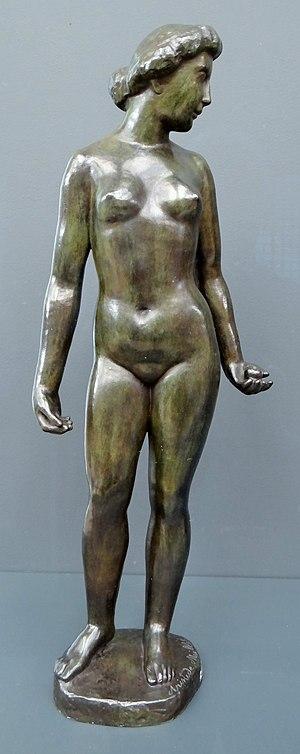
Eve à la pomme, 1899, statue en bronze, fonte Bingen et Costenoble, Aristide Maillol
Le musée d’Orsay est un musée national inauguré en 1986, situé dans le 7ᵉ arrondissement de Paris le long de la rive gauche de la Seine. Il est installé dans l’ancienne gare d'Orsay, construite par Victor Laloux de 1898 à 1900 et réaménagée en musée sur décision du Président de la République Valéry Giscard d'Estaing. Ses collections présentent l’art occidental de 1848 à 1914, dans toute sa diversité : peinture, sculpture, arts décoratifs, art graphique, photographie, architecture, etc. Il est l’un des plus grands musées d’Europe pour cette période.
Ève est un personnage du Livre de la Genèse. Dans ce texte, qui fonde les croyances juives et chrétiennes, elle est la première femme, mère de l'humanité. Elle est également mentionnée indirectement dans le Coran comme « l'épouse » d'Adam. Elle est nommée Hawwa dans la littérature islamique et est considérée comme la mère de l'humanité.